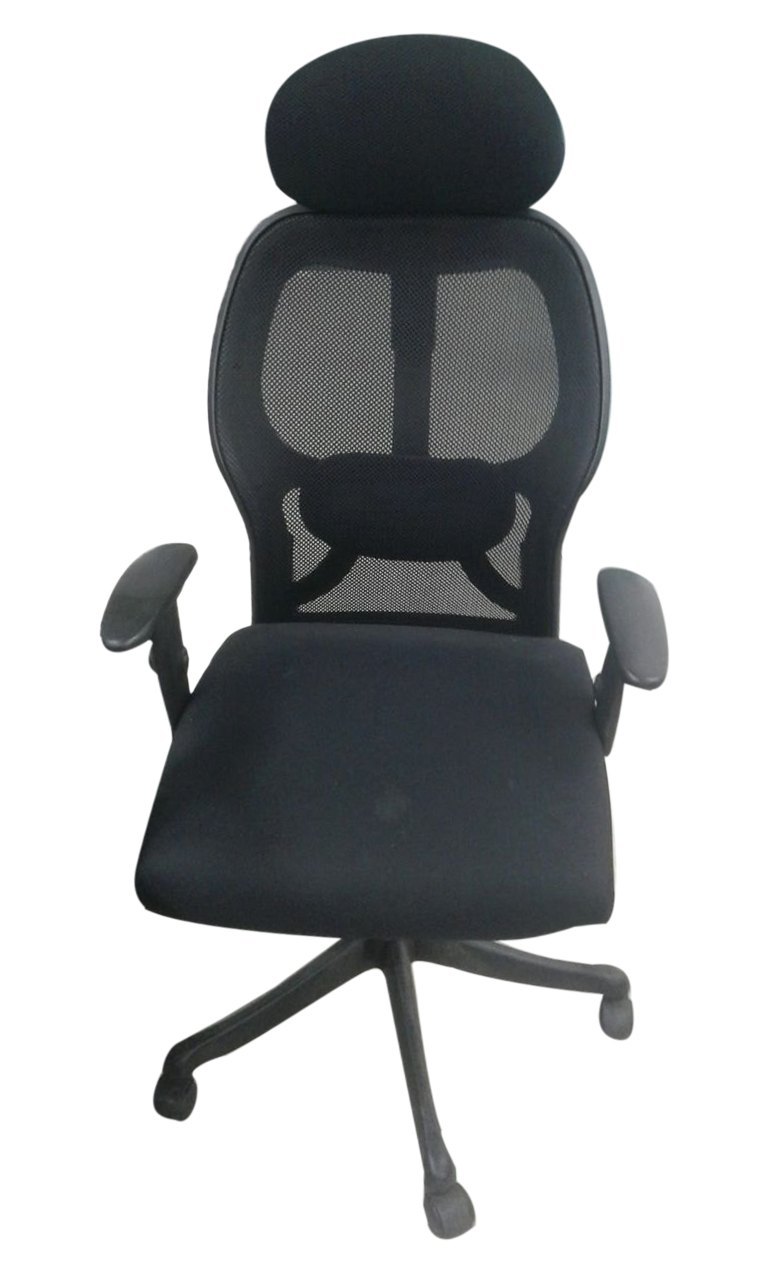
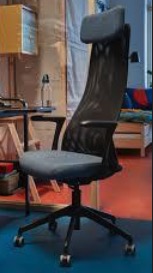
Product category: items_chair
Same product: no